Thomas William Marley

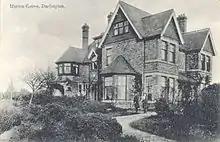
Marton Grove, Abbey Rd, Darlington (1906) Thomas William Marley and his wife Alice moved into this house in 1903 or 1904

Thomas William Marley (13 May 1850 – 14 July 1923), chairman and managing director of the North Brancepeth Coal Co. Ltd., a noted amateur genealogist, and author of a 1919 monograph "The question of the Nationalisation of the Mines". Thomas was the second son of a family of 2 boys and 6 girls of Thomas Marley and Jane Margaret Rayne. He was the nephew of the mining engineer John Marley. Many of his genealogy papers and notebooks are stored by the Northumberland Archives.